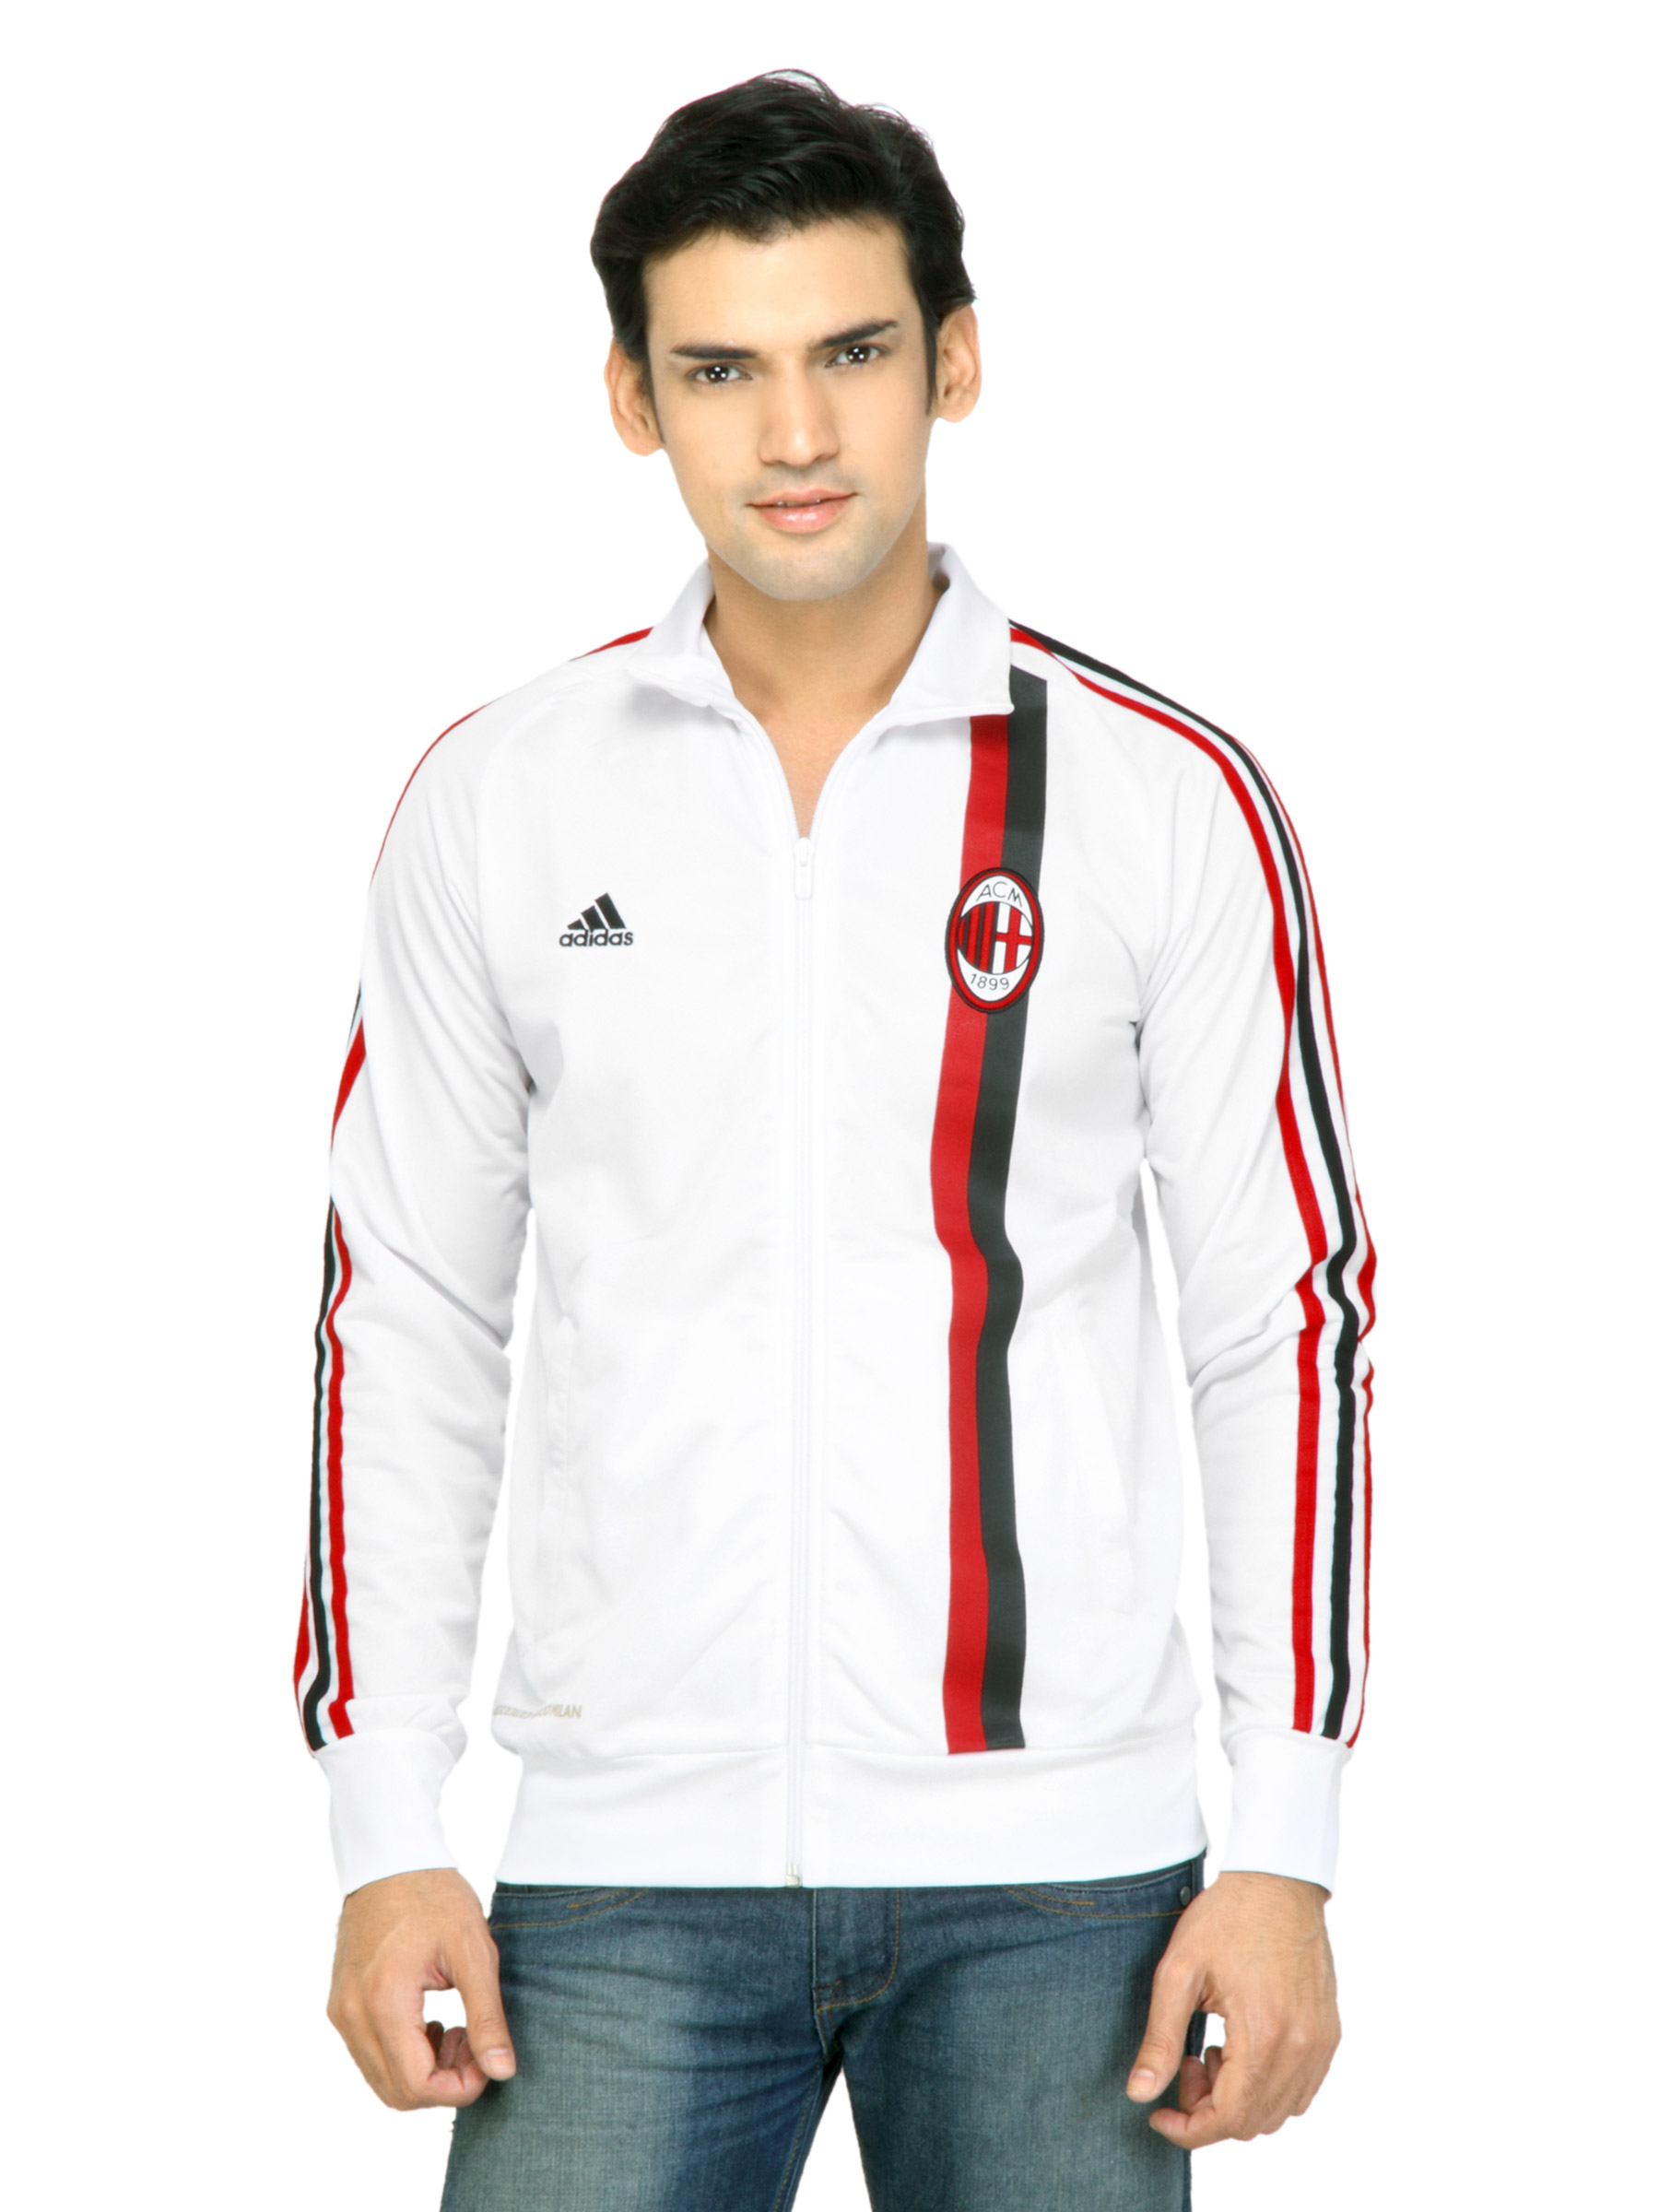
ADIDAS Men Solid White Jackets
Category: Apparel / Topwear / Jackets
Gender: Men
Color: White
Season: Fall 2011
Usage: Sports